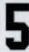
Number: 5